Surfboard

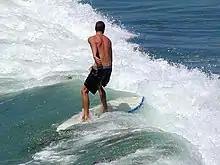
A man standing on a board as the wave passes under him.

The surfboard fin is a stabilizing rudder fixed to the rear of the surfboard to prevent it from sliding sideways. In the early days, surfers would stabilize the board by hanging the toes of their back foot over the edge of the board and would steer by putting their foot in the water. The American surfer Tom Blake was the first to experiment with adding a fin to a surfboard, fastening the keel from an old speedboat to a surfboard in 1935. About one or two years later, Woody "Spider" Brown independently developed a similar design, but Brown himself gave Blake precedence: "(I made my first surfboard keel) about '36 or '37, somewhere in there; about the same time. But, I didn't know anything about (Blake) and his experiments with adding fins to surfboards. See, we were all separated out. I was in San Diego and he was in L.A., way up there.". This innovation revolutionized surfing, allowing surfers to direct the board's momentum and providing more balance when turning.